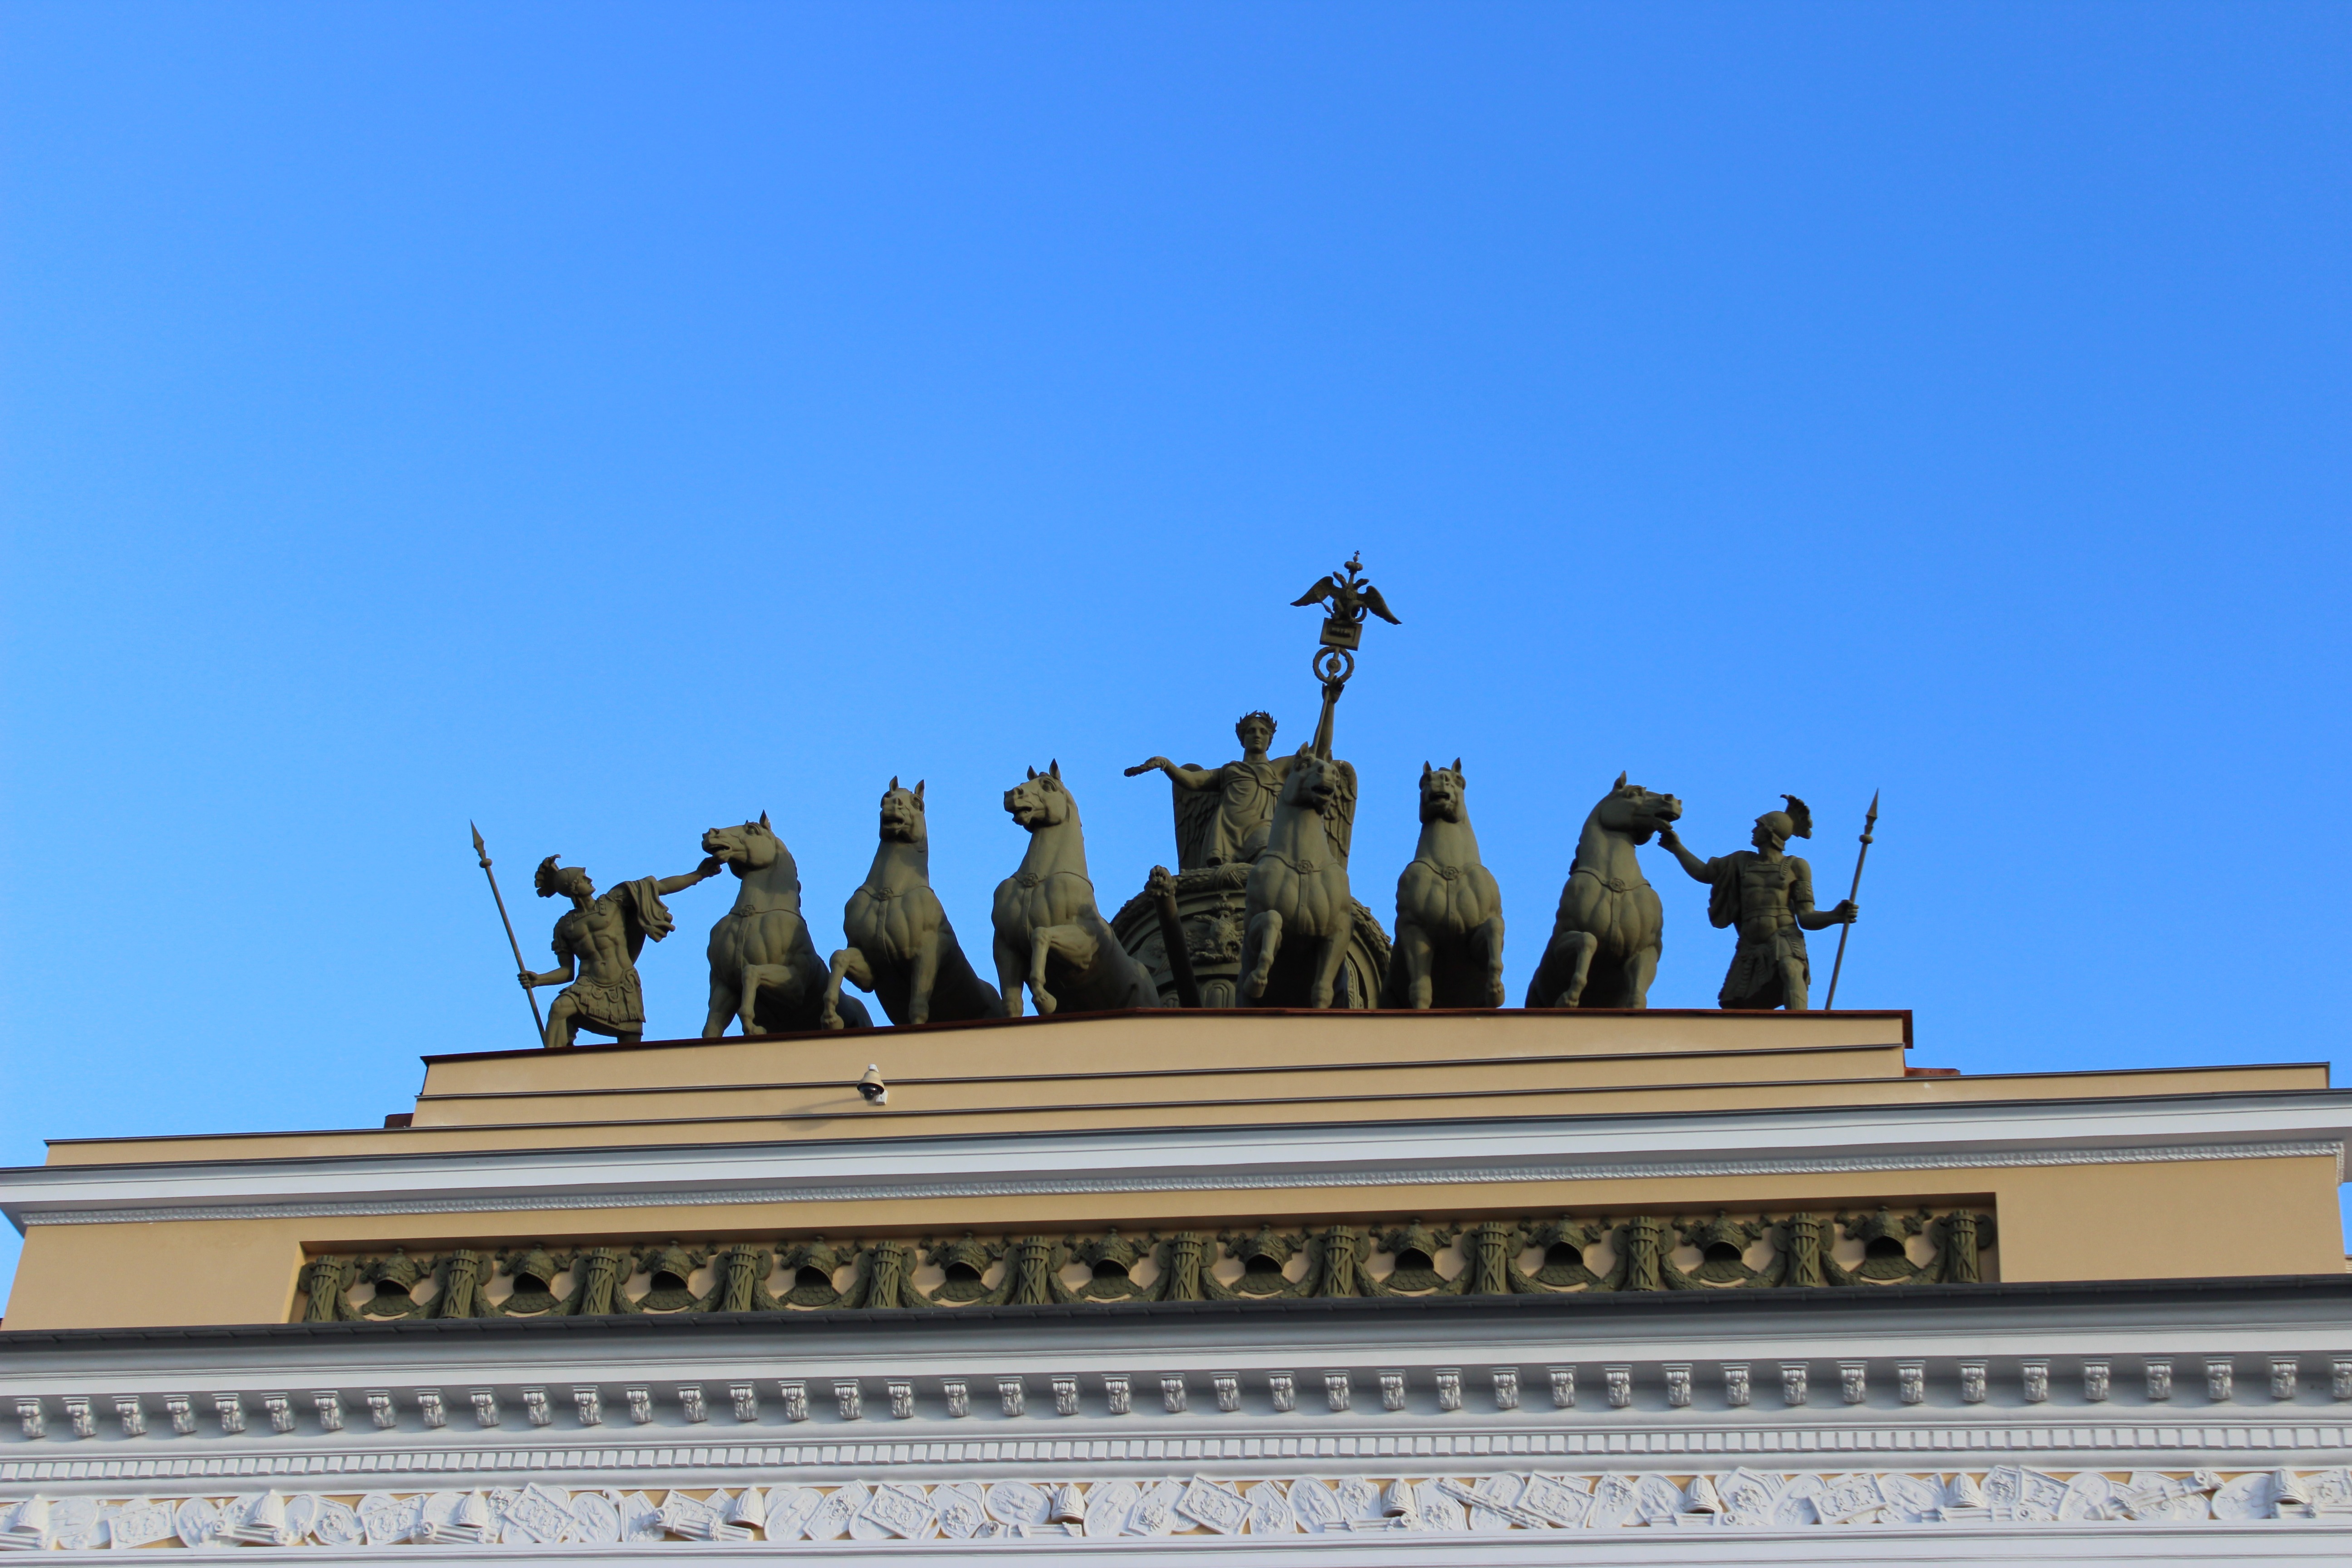
structure, monument, rider, statue, plaza, landmark, memorial, peter